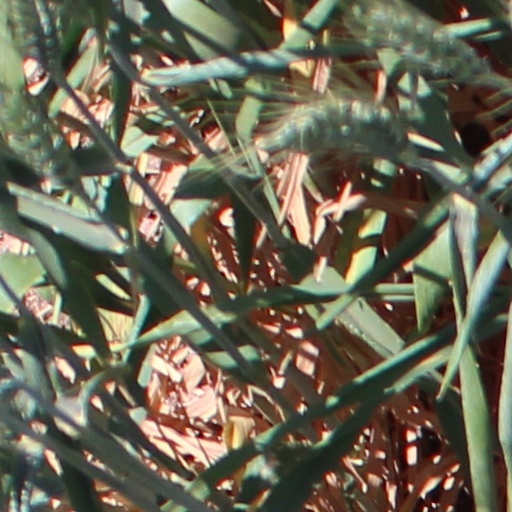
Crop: wheat